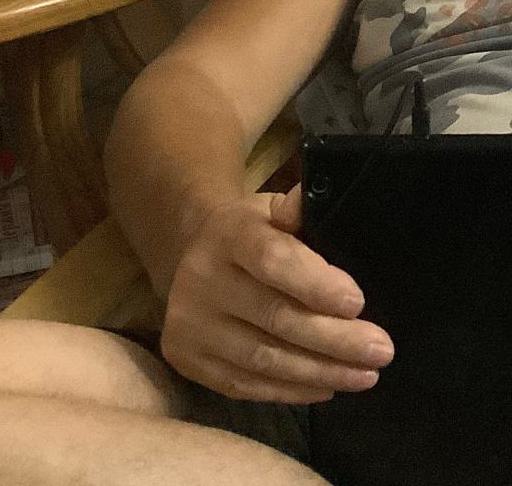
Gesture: no_gesture